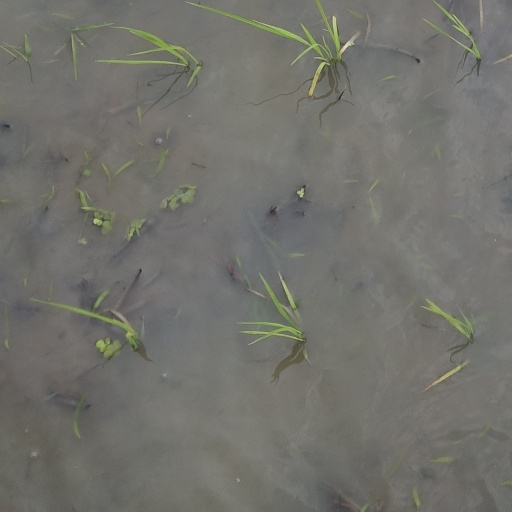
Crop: rice